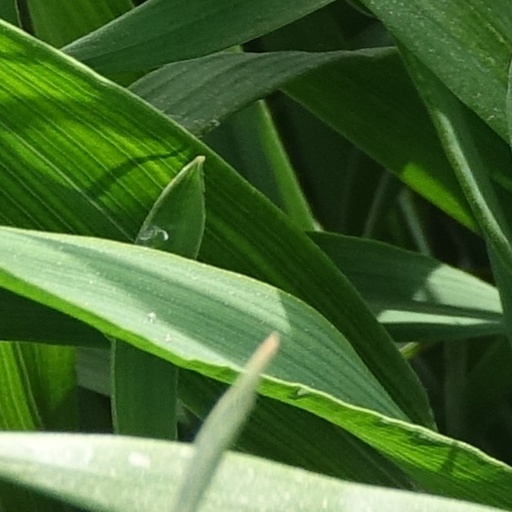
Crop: wheat